Donald Leroy Evans

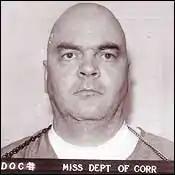
Mugshot

Donald Leroy Evans (July 5, 1957 – January 5, 1999) was an American serial killer who murdered at least three people from 1985 to 1991. He was known for confessing to killing victims at parks and rest areas across more than twenty U.S. states.